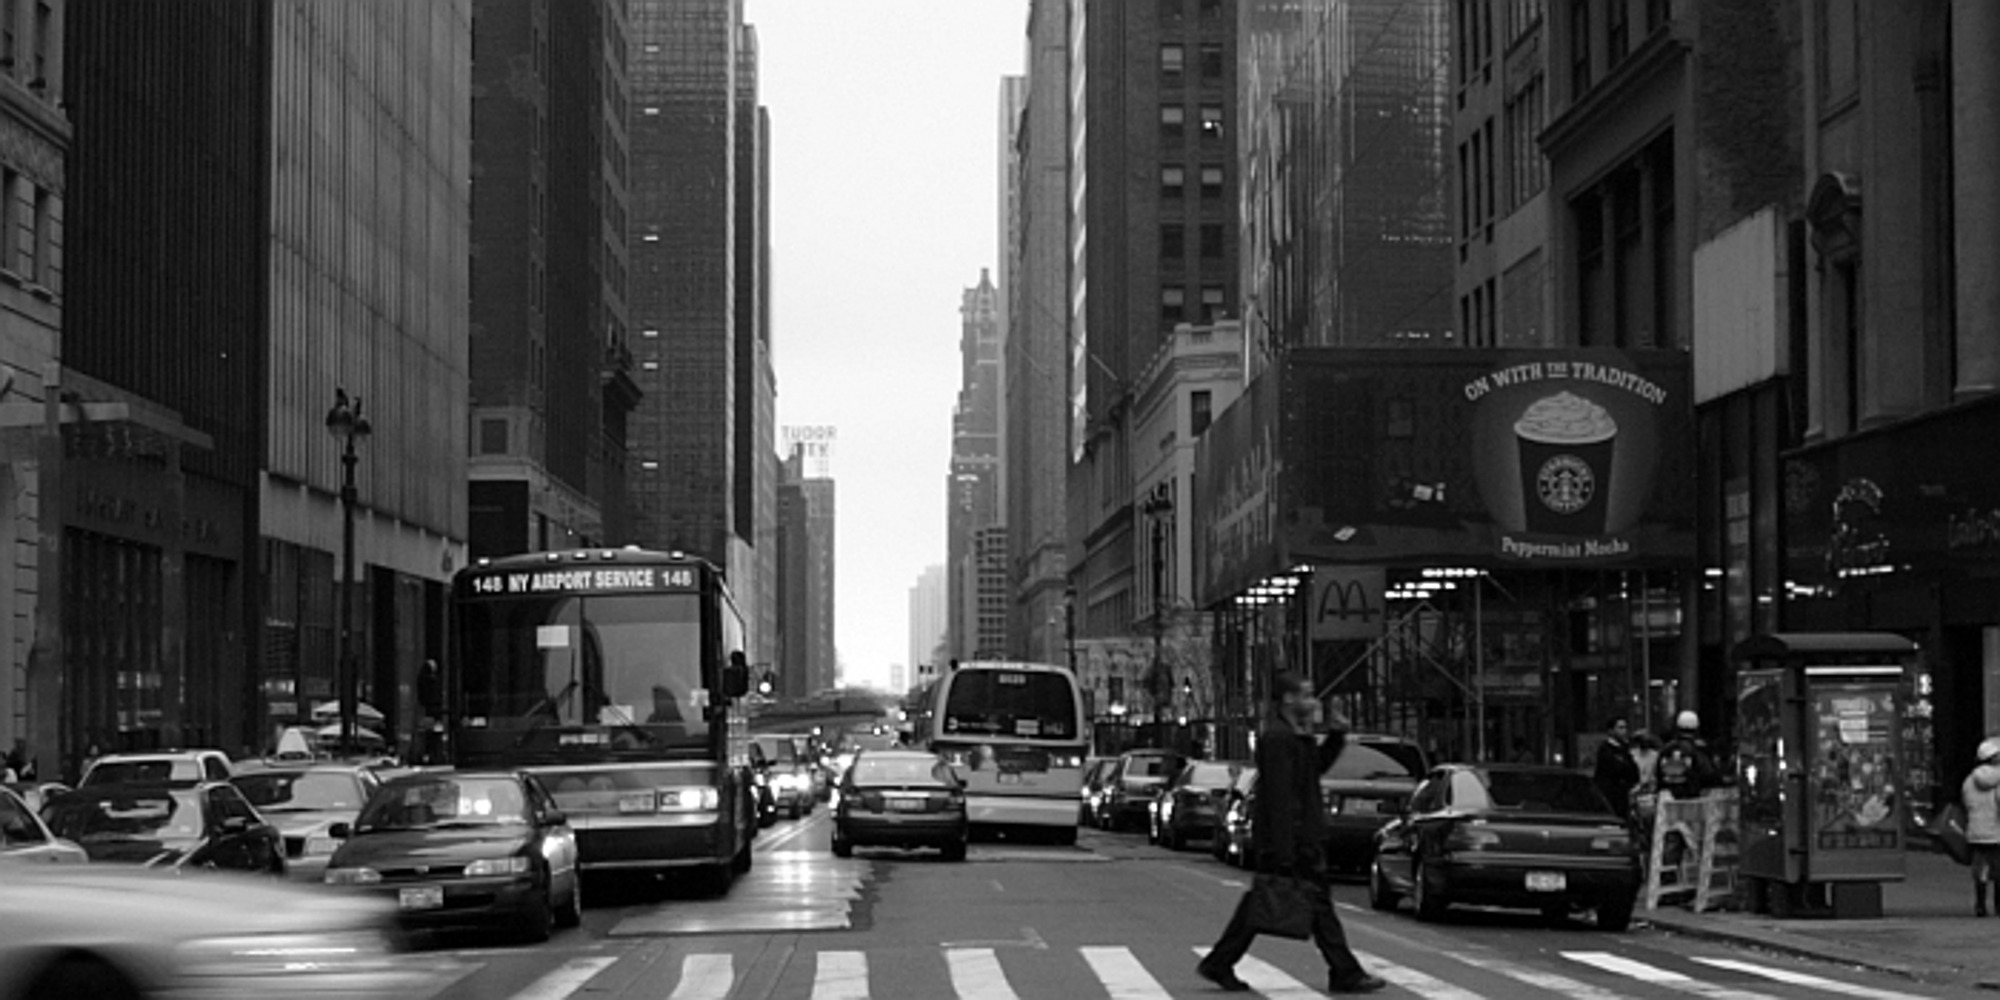
pedestrian, black and white, road, traffic, street, alley, city, urban, manhattan, cityscape, downtown, busy, black, monochrome, lane, lighting, avenue, infrastructure, metropolis, neighbourhood, urban area, monochrome photography, human settlement, nonbuilding structure